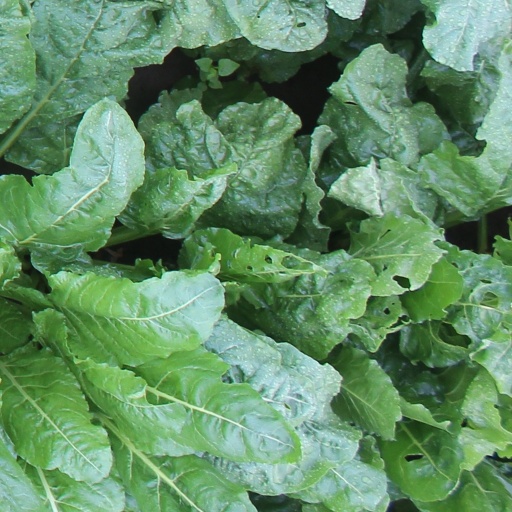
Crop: sugar beet